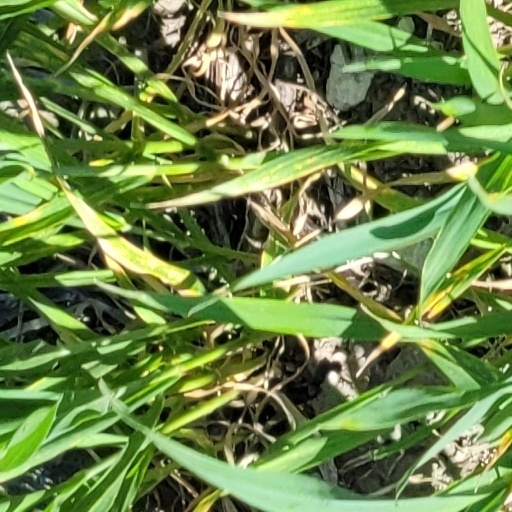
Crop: wheat